Irish Lad

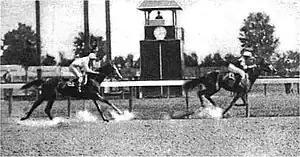
Irish Lad at 1902 Saratoga Special Stakes beating Dazzling.

As a three-year-old, Irish Lad's training was taken over by John W. Rogers. His biggest win of 1903 came on May 28 in the Brooklyn Handicap at Gravesend Race Track in which he set a new stakes record time. Irish Lad set a new track record at Saratoga Race Course in winning the Saratoga Champion Stakes in a time of 2:05 flat for a mile and one-quarter.